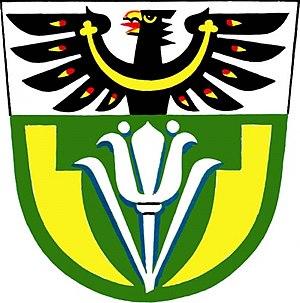
Čelechovice est une commune du district de Přerov, dans la région d'Olomouc, en République tchèque. Sa population s'élevait à 121 habitants en 2018.